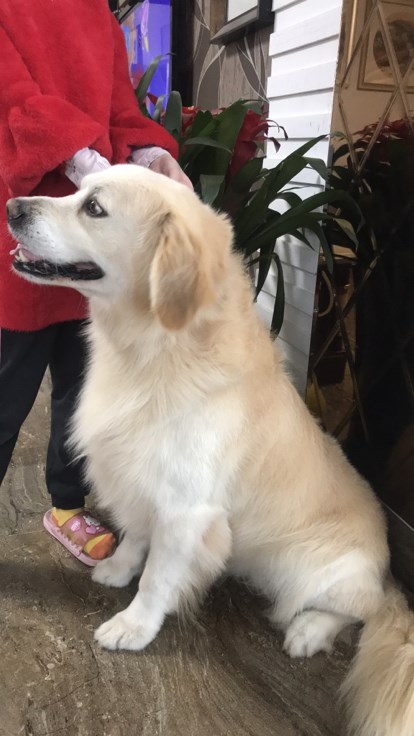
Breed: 5355-n000126-golden_retriever